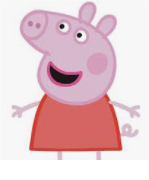
Portrait style: Cartoon Portrait